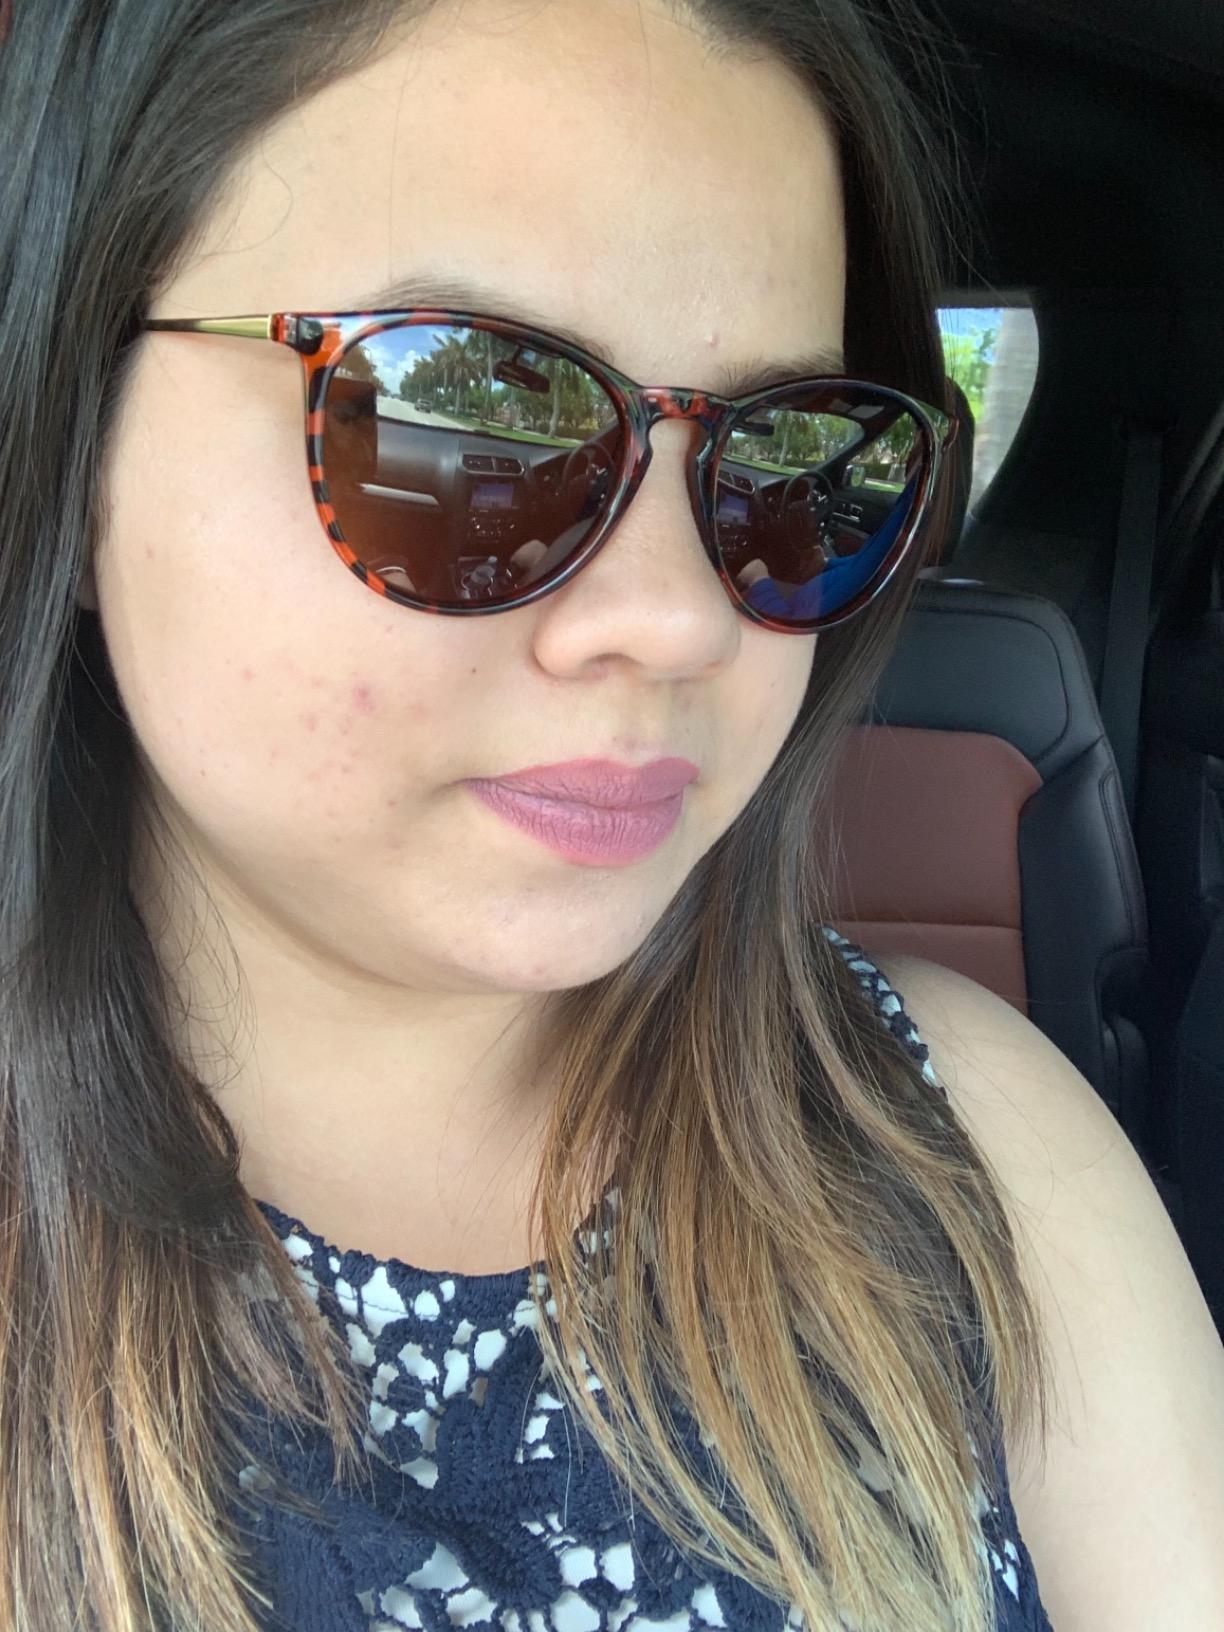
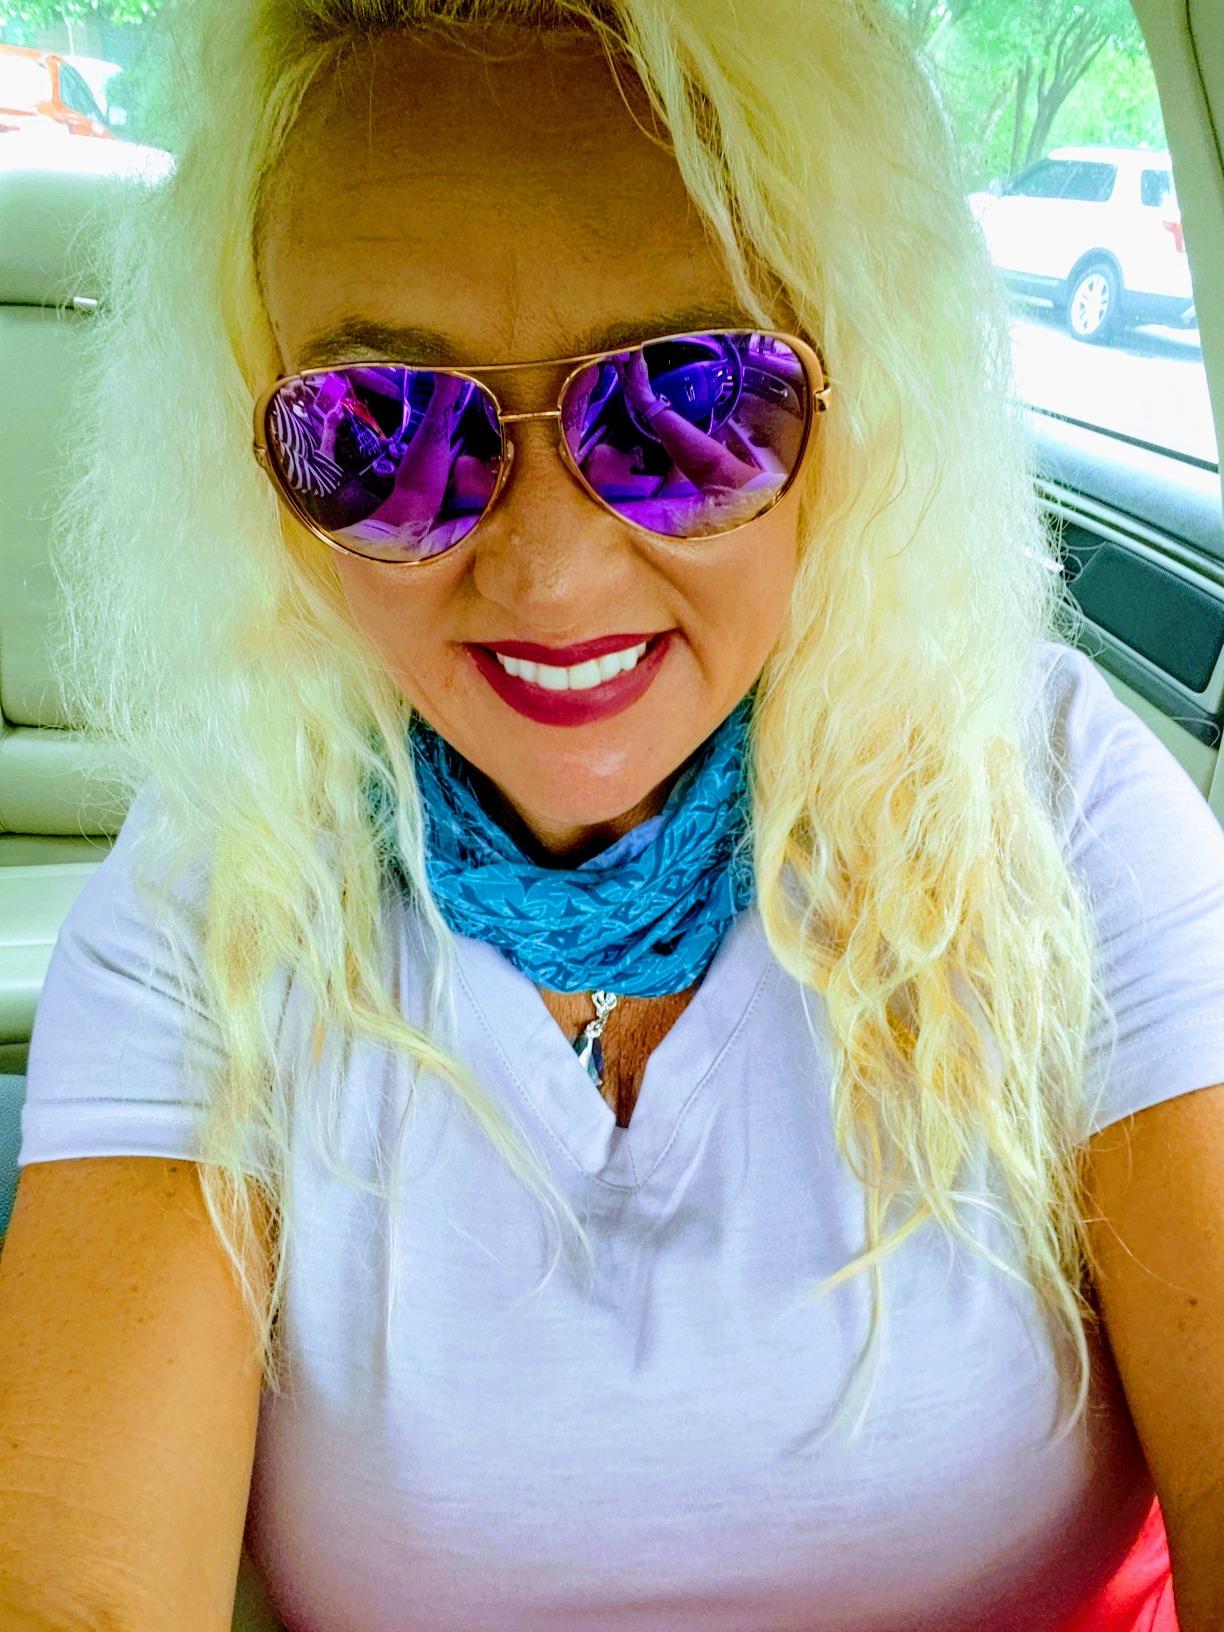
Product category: accessories_sunglasses
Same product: no